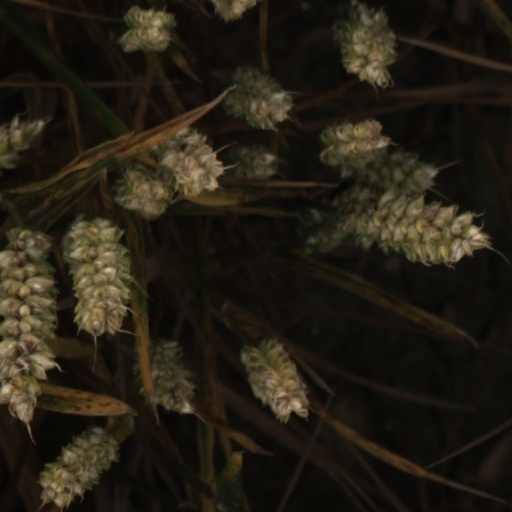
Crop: wheat